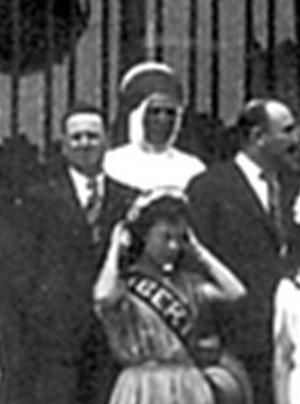
Mderiche
Mohamed Deriche, né en 1865 à Souk El-Had, province de Boumerdès, Kabylie, Algérie et mort en 1948 à Boudouaou, Algérie est un politicien berbère algérien après la conquête française de l'Algérie.